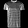
Label: T - shirt / top